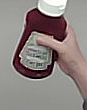
Product: heinz_ketchup